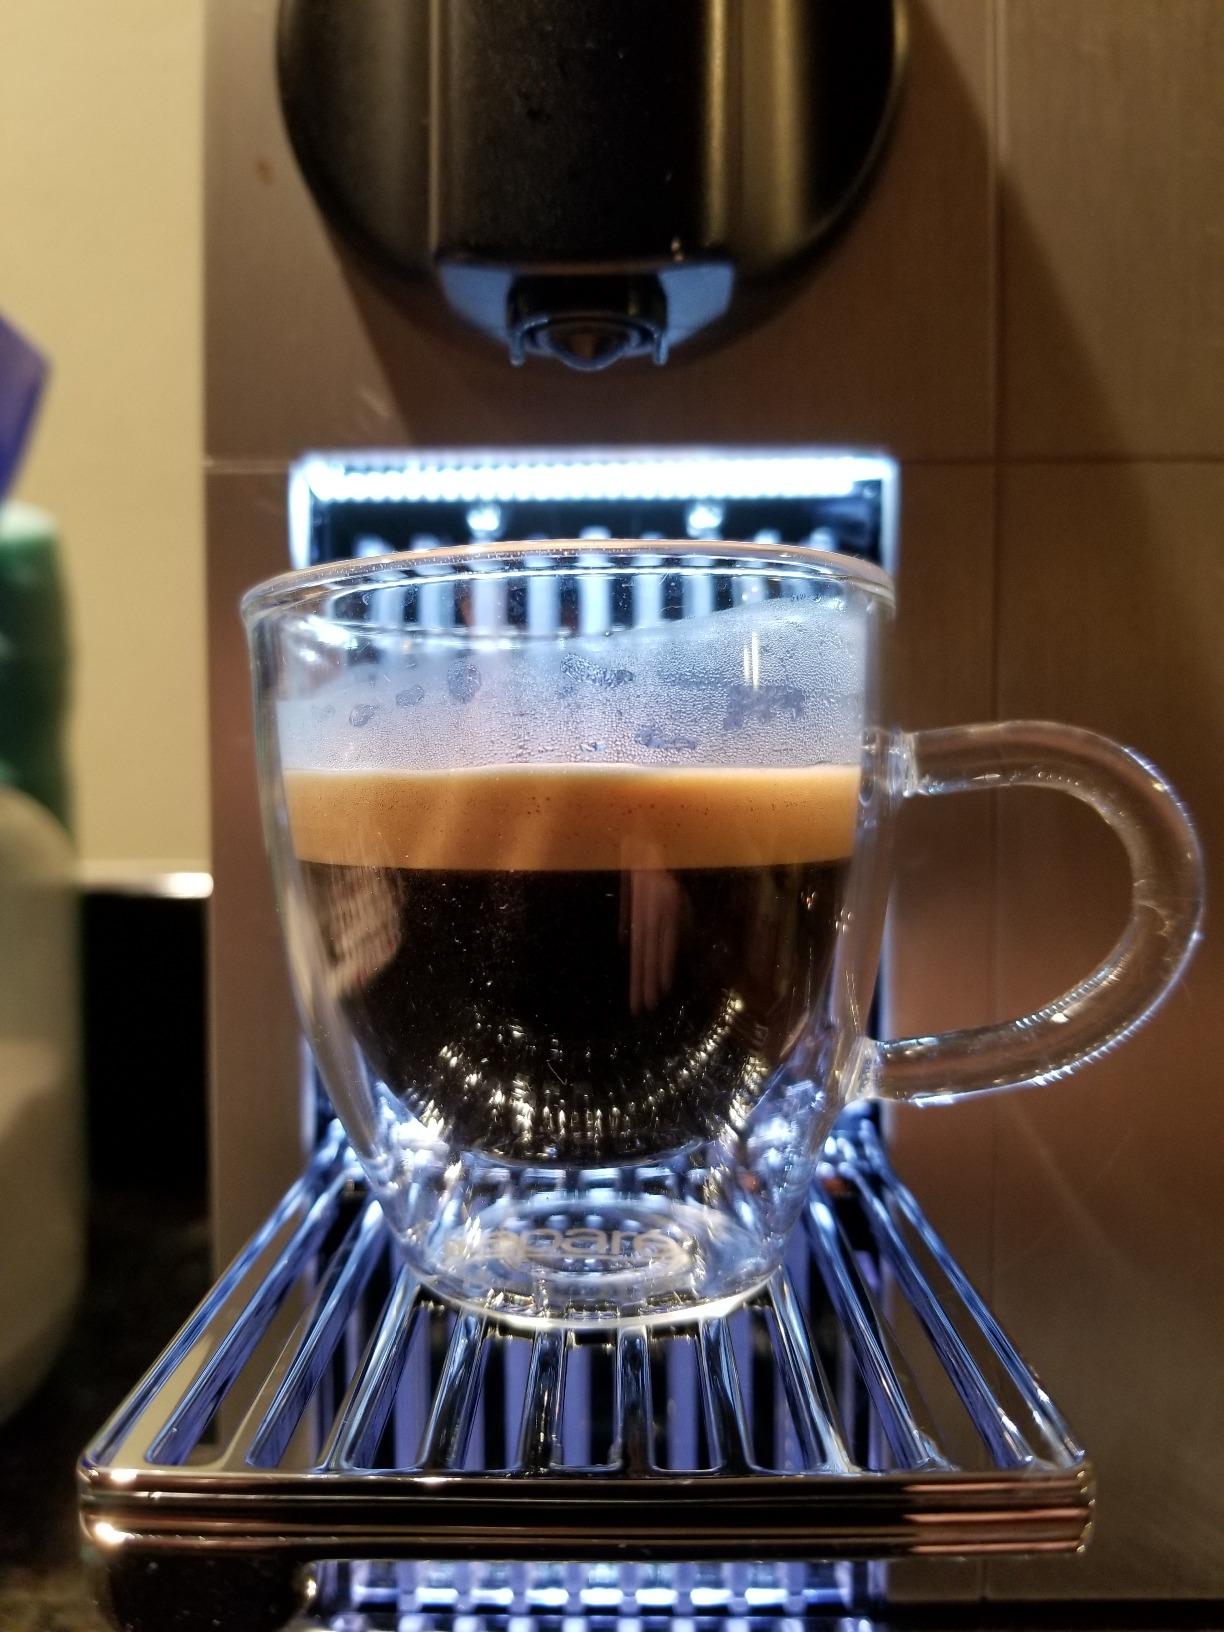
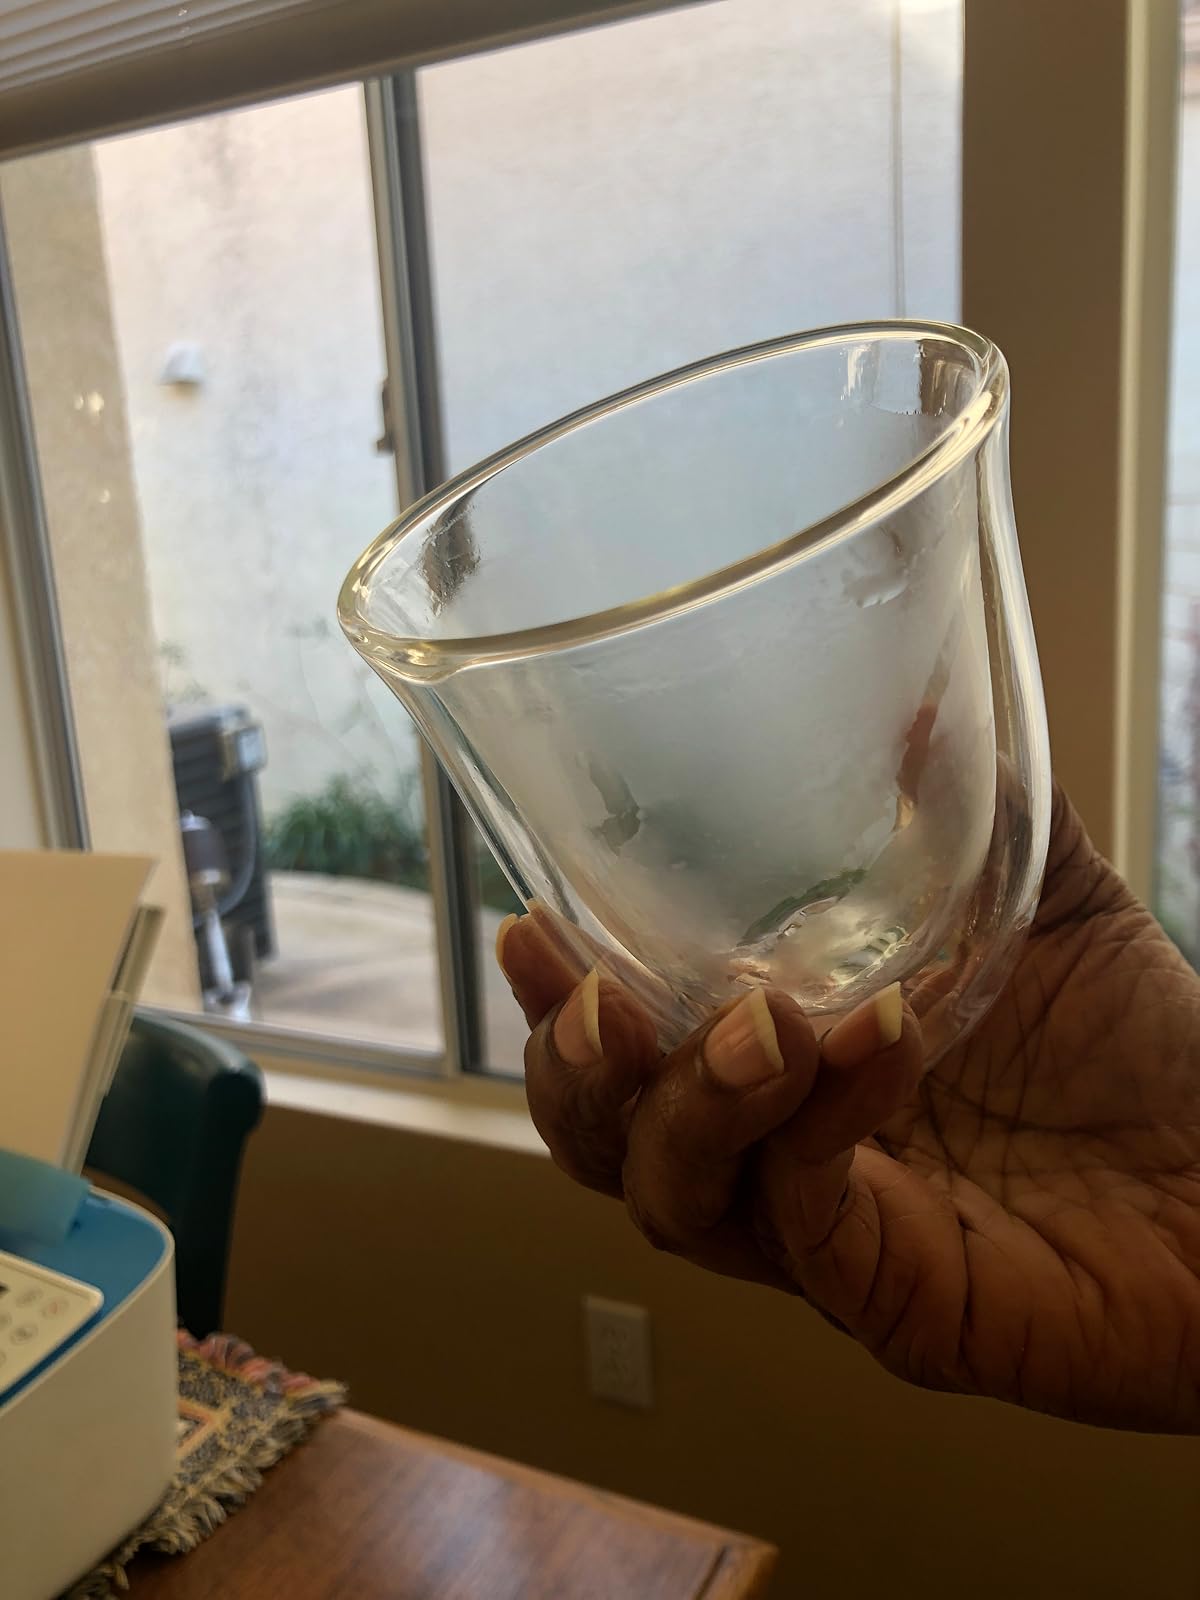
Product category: items_mug
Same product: no